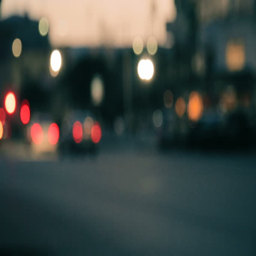
night traffic in the city out of focus